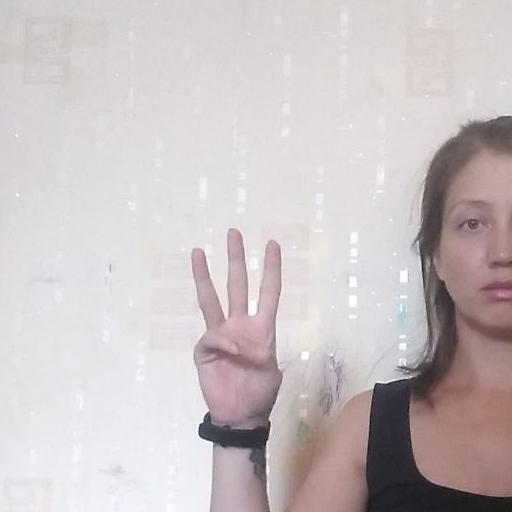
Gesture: three